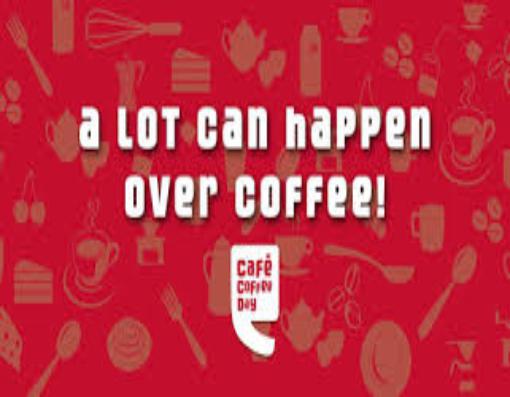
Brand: Cafe Coffee Day
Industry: Food